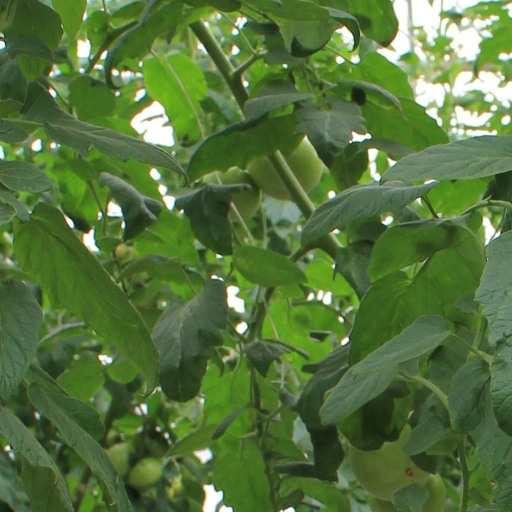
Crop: tomato